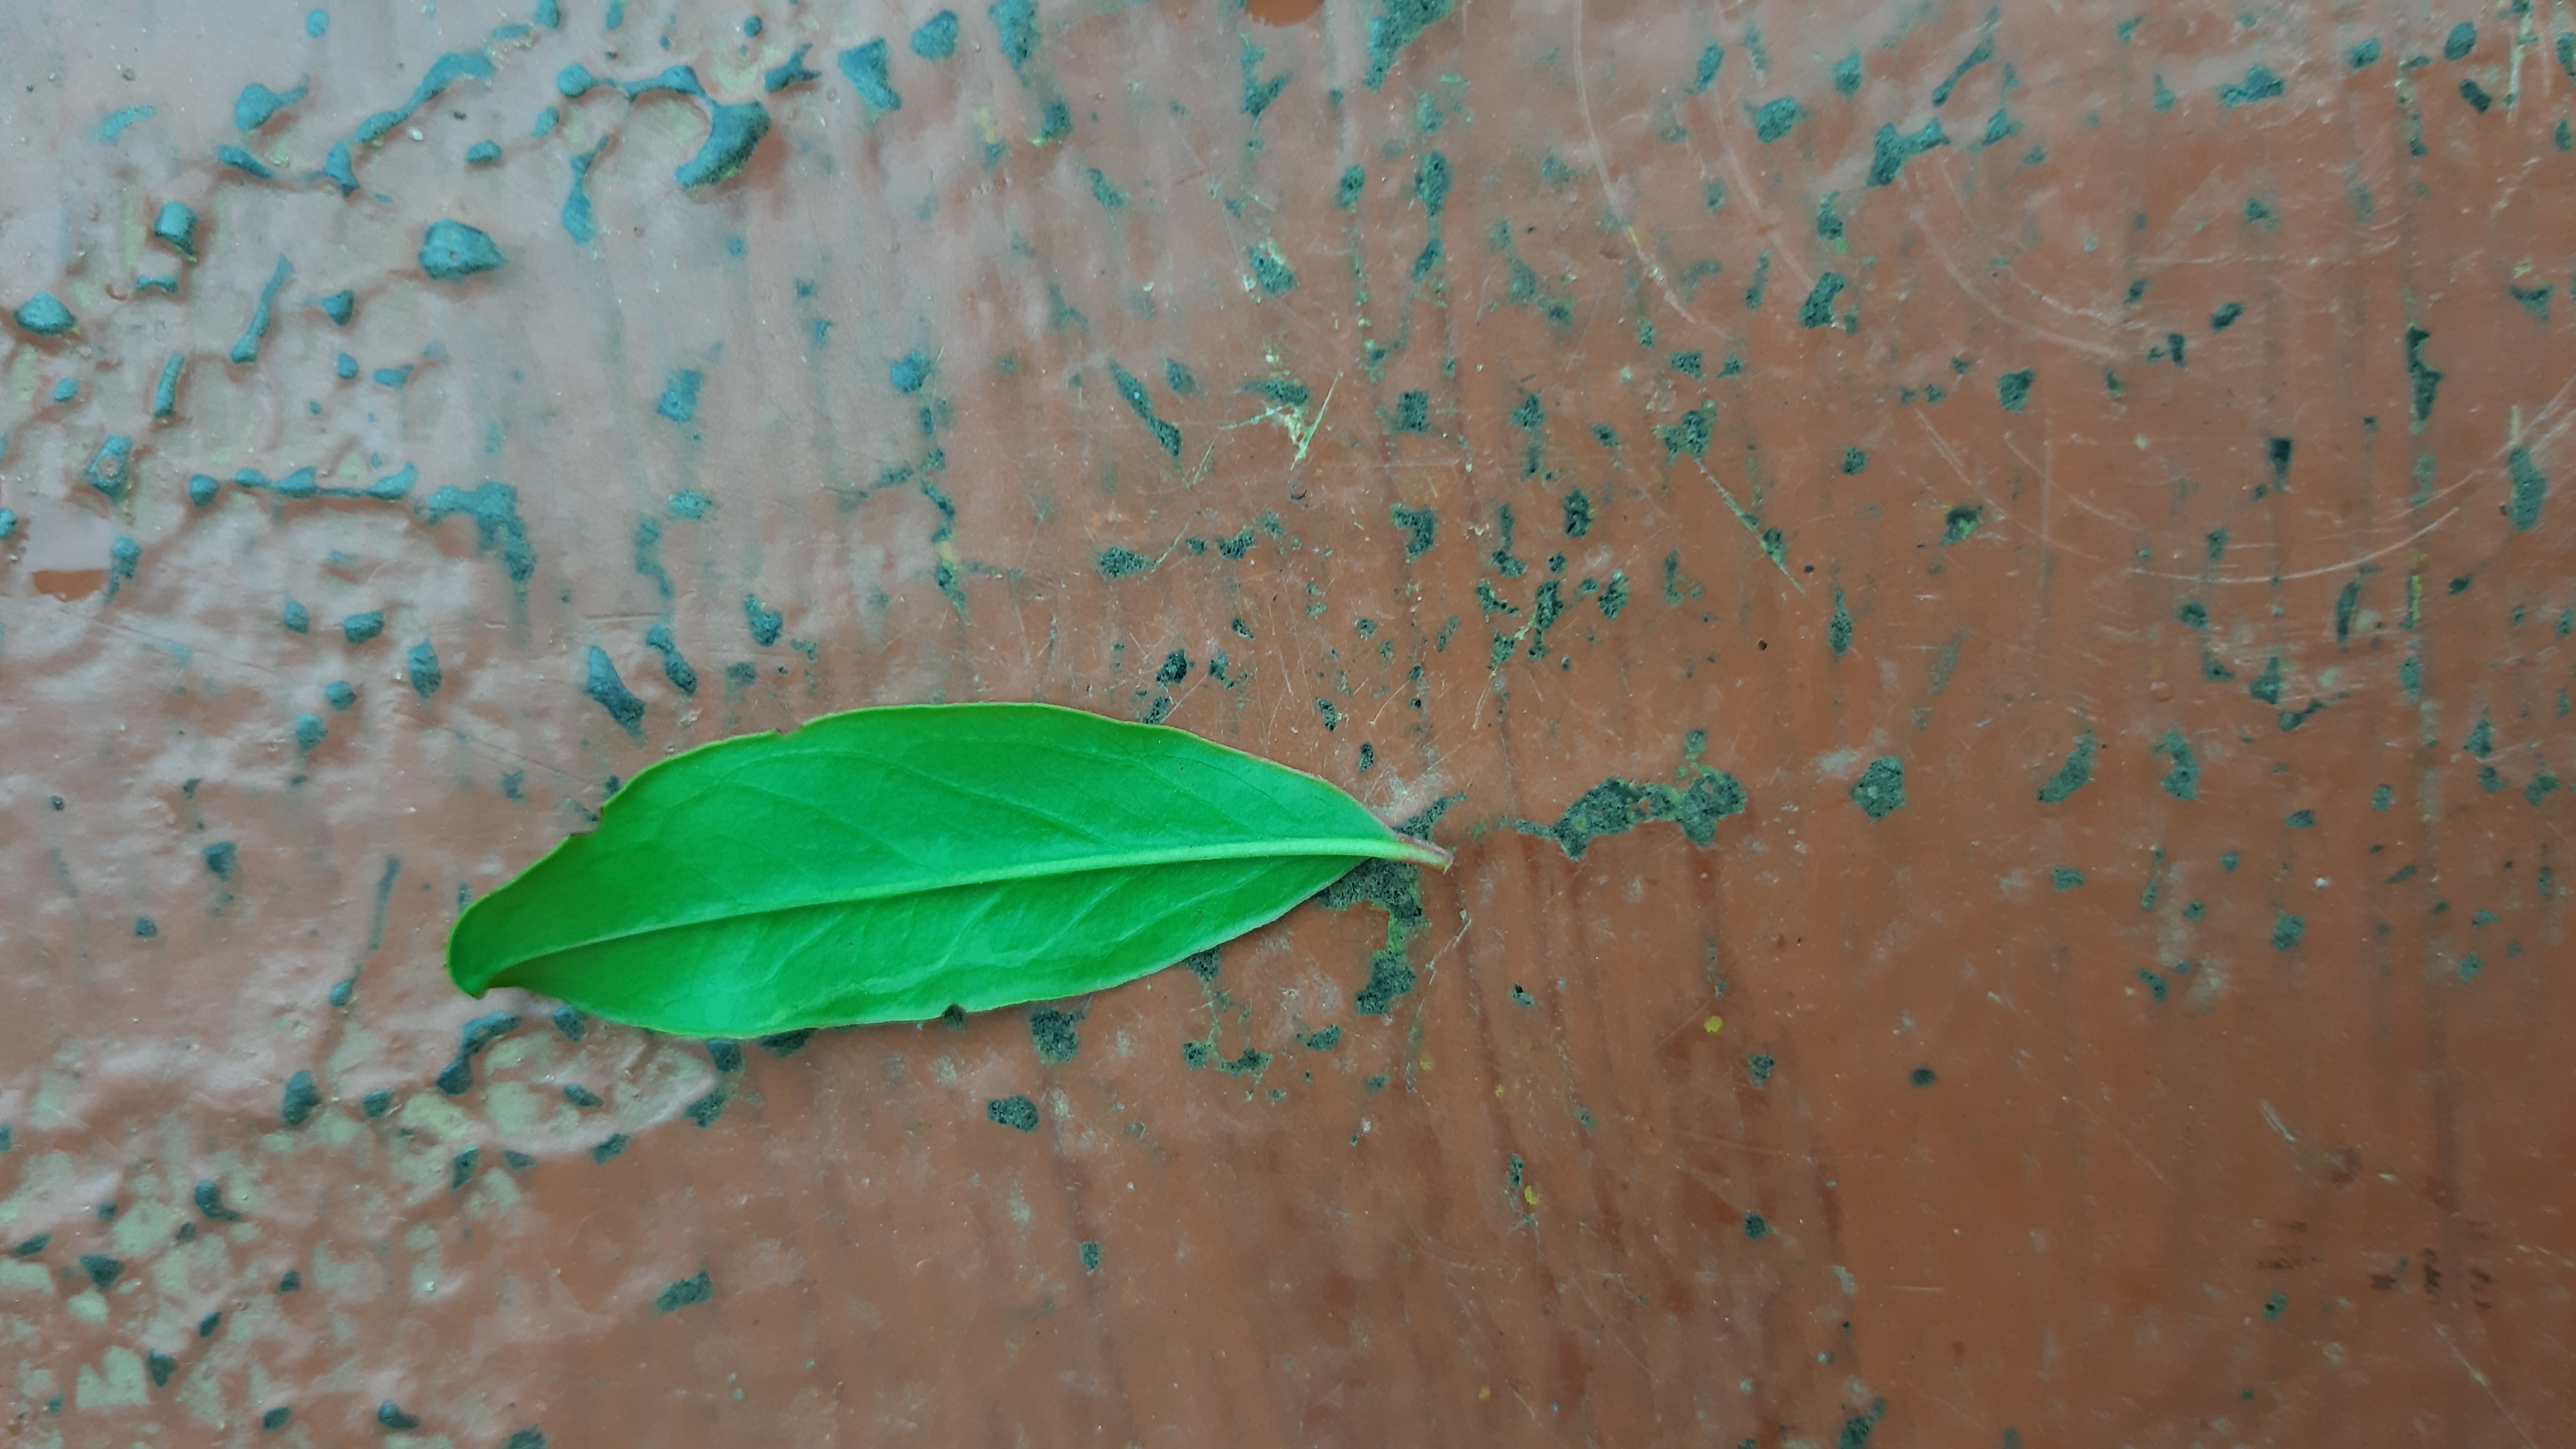
Plant: Pomoegranate